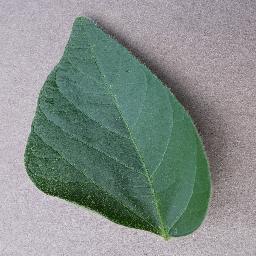
Label: Soybean___healthy